Dana Plato

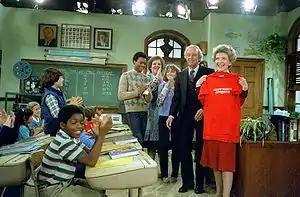

When Plato made a brief appearance on "The Gong Show", she was spotted by a producer who helped cast her as Kimberly Drummond, the older sister of adopted brothers Arnold and Willis Jackson, on the NBC/ABC sitcom "Diff'rent Strokes". The series debuted in 1978 and became an immediate hit. Plato appeared regularly on the show throughout its run, notably top-billed for four years. She was nominated for a Young Artist Award for her work on the program, and also was part of two TV Land Award nominations given to its cast. In 1984, following the birth of her son Tyler, Plato was dismissed from her starring role due to both her pregnancy and struggles in her personal life, which producers felt would negatively impact their "wholesome family comedy". She made a one-episode appearance on season 8 episode 12 of "The Love Boat". Thereafter, Plato appeared recurringly on "Diff'rent Strokes" from 1985 to 1986, the show's end; in season 8, the episode that aired on January 17, 1986, was Plato's final appearance on the show, which showed her character suffering from bulimia. CBC News described her performance in the episode as a "series highpoint".